Viktor Golyshev

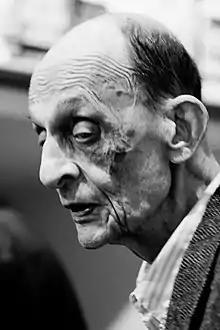

Viktor Petrovich Golyshev (born April 26, 1937) is a well-known English-to-Russian translator. His translations include "Light in August", "One Flew Over the Cuckoo's Nest", "All the King's Men", "Theophilus North", "1984", "Other Voices, Other Rooms", "Set This House on Fire", "Pulp", and others. He has won the Foreign Literature and Illuminator awards. He has said about modern American literature, "It isn't quite worthy of consideration. It has almost nothing to say about life."